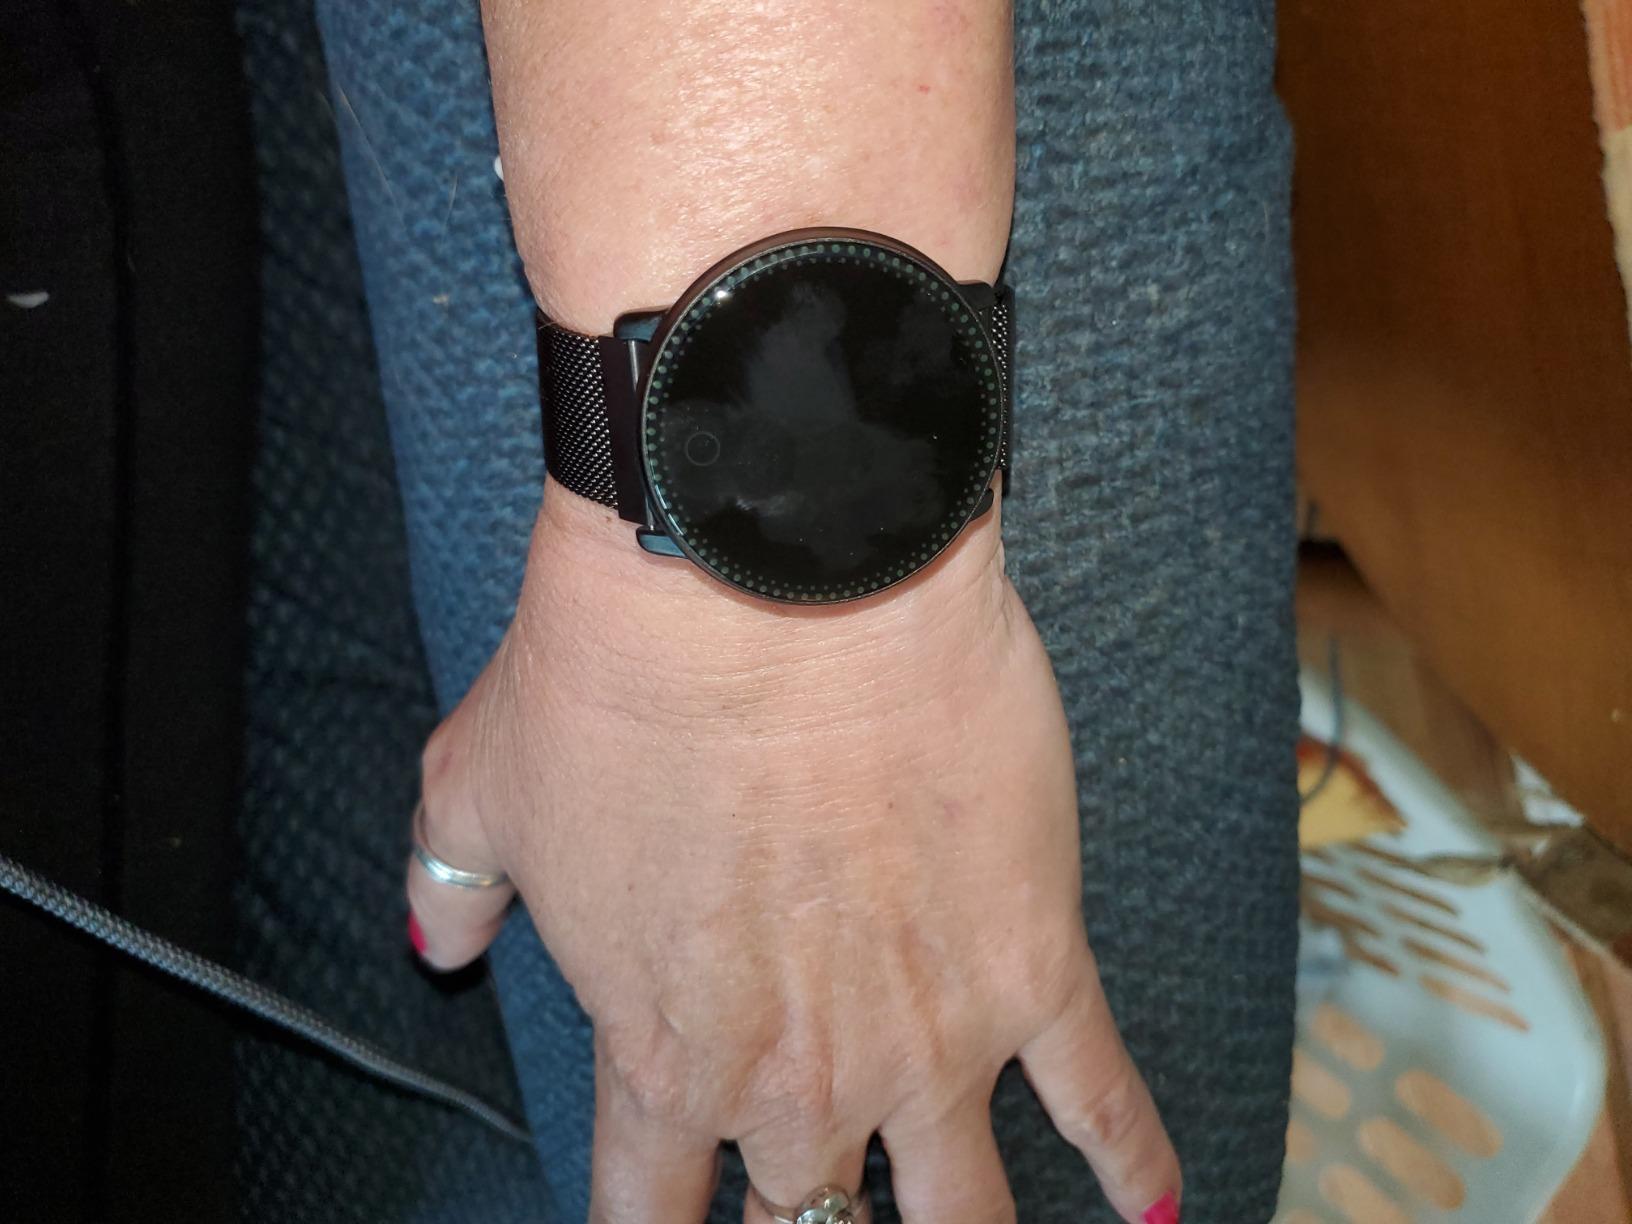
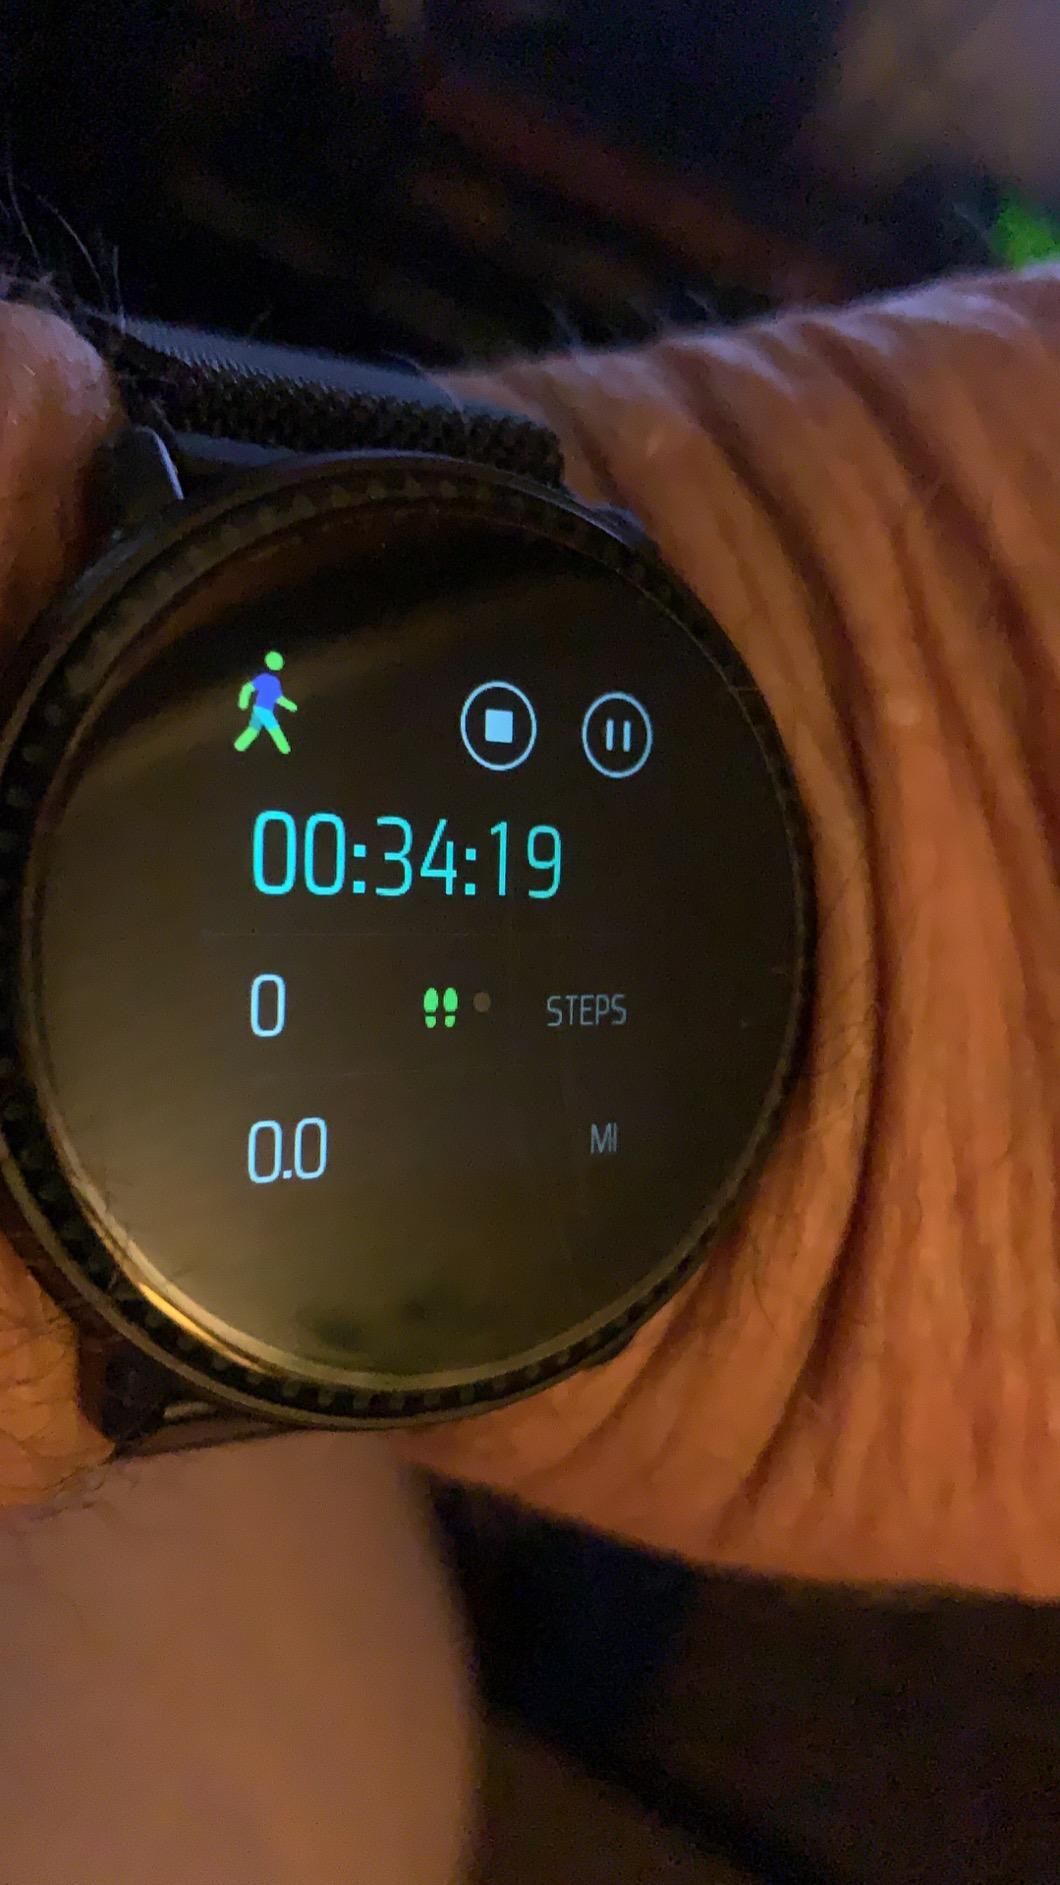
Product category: smartwatch
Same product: yes